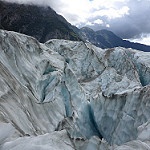
Scene: Outdoor